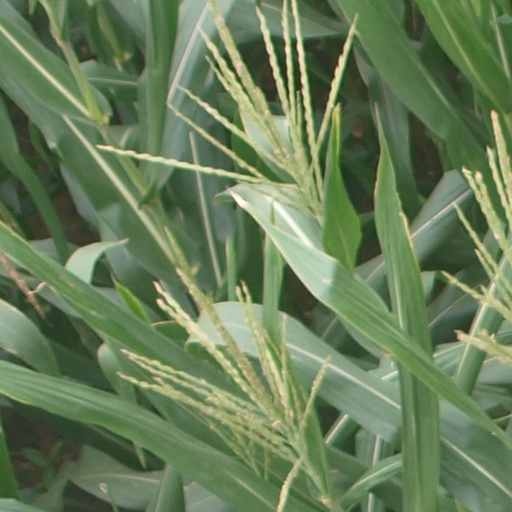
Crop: maize; corn